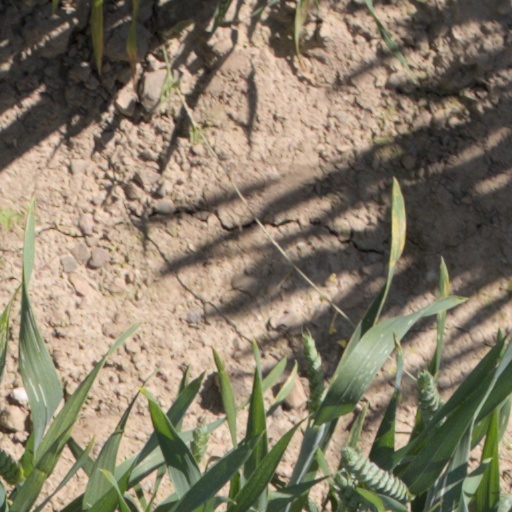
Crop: wheat